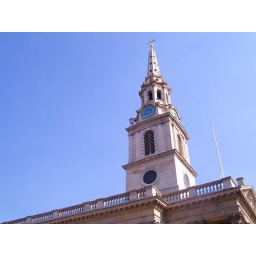
The tower of Westminster's St Martin-in-the-Fields against a bright blue sky.